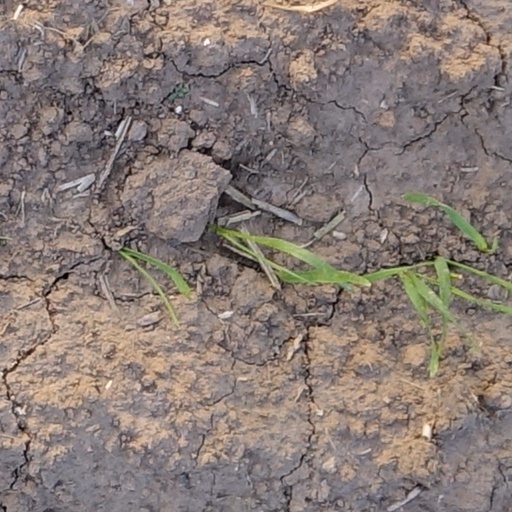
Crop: wheat